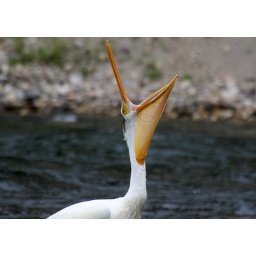
An american white pelican opens up wide along the yellowstone river in yellowstone national park,wyoming